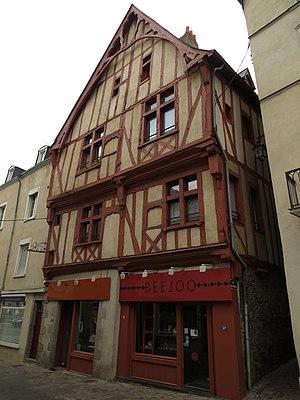
La Grande Rue est une rue du centre-ville de Laval, en France.
Ce tableau présente la liste de tous les monuments historiques classés ou inscrits dans la ville de Laval, Mayenne, en France.
L'histoire de Laval au XVIᵉ siècle